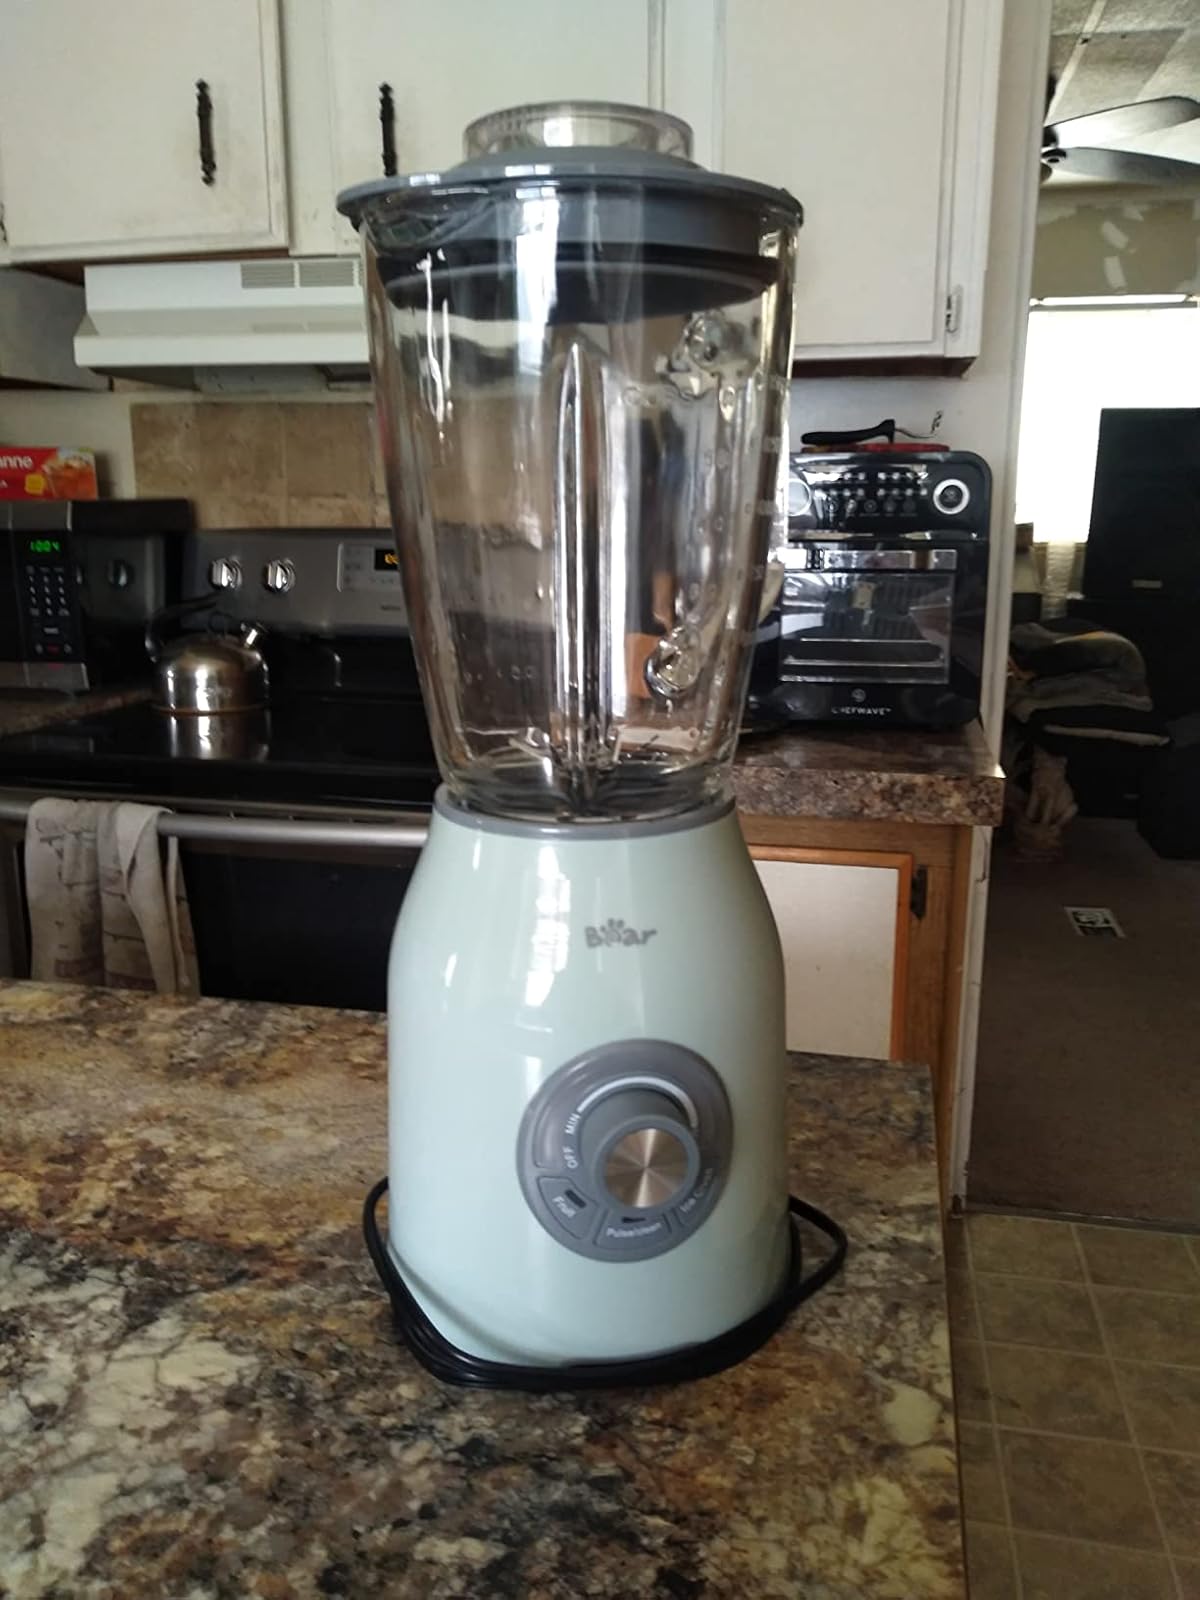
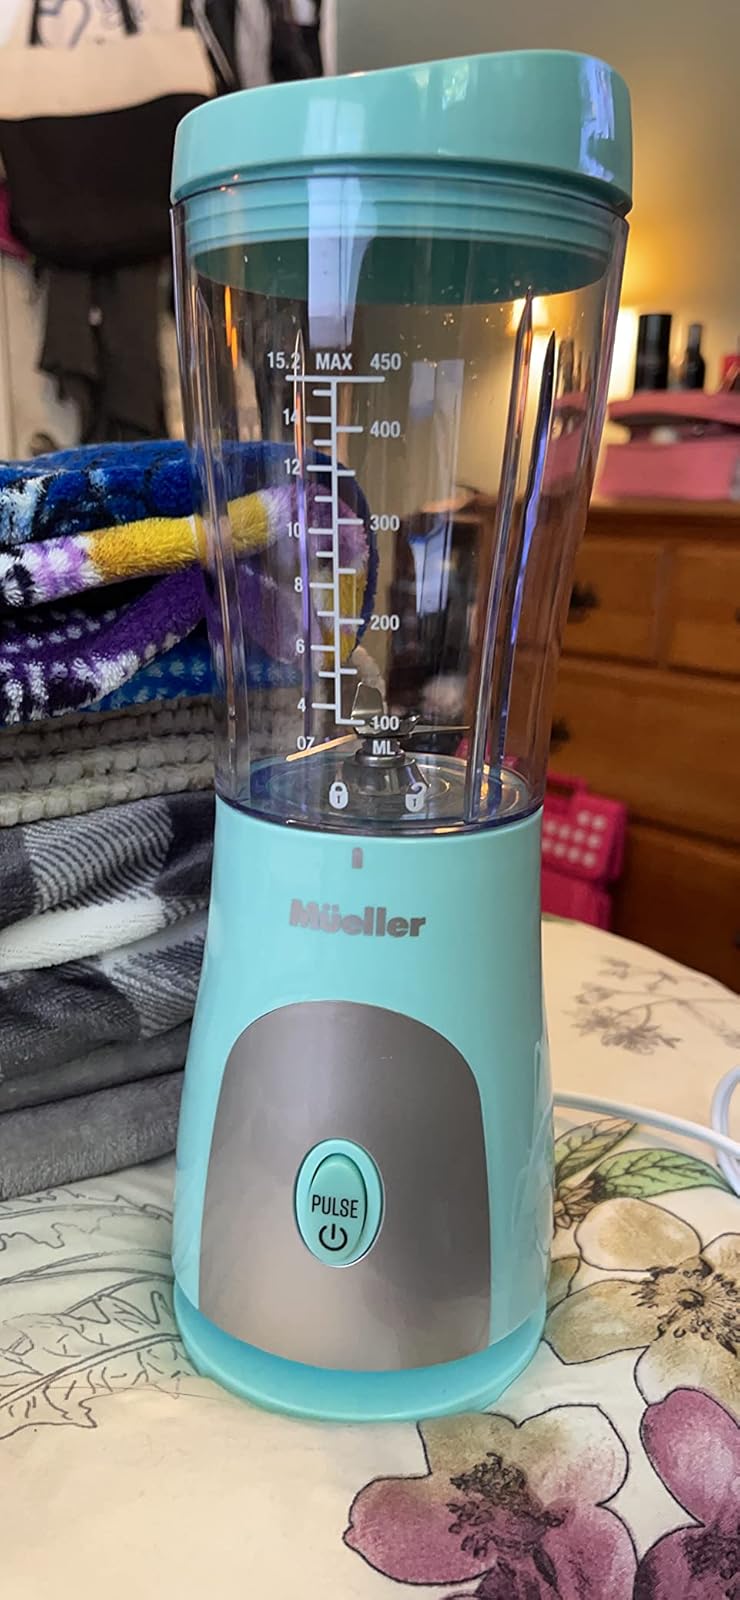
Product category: items_blender
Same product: no